Demi Evans

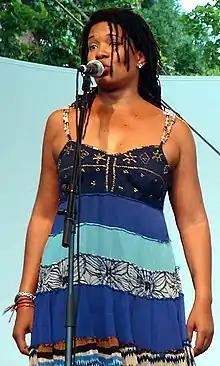
Demi Evans in Paris, 2006

Demi Evans was born in the 1960s in North Dallas. She was raised by her grandmother, who was a singer in the clubs of Dallas. This gave Evans the opportunity to meet singers such as Johnnie Taylor. When she was fourteen, he worked at the "Dallas Morning News". In Los Angeles, she was recruited by a model agency and used the income to pay for acting lessons.